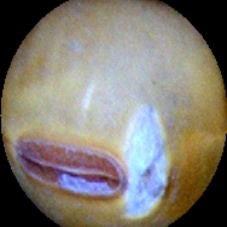
Label: Skin-damaged